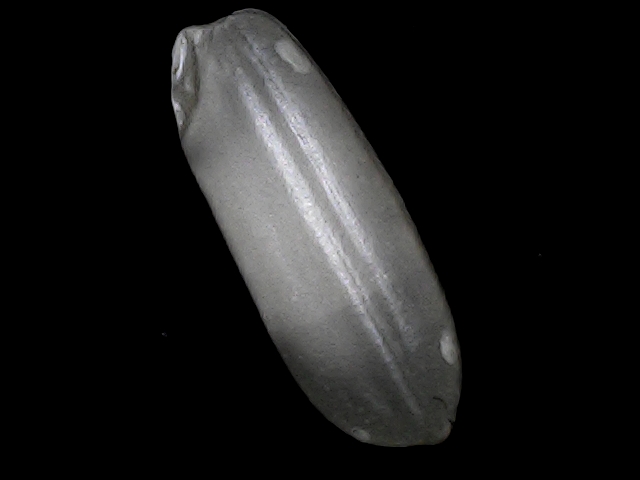
Rice variety: BRRI74